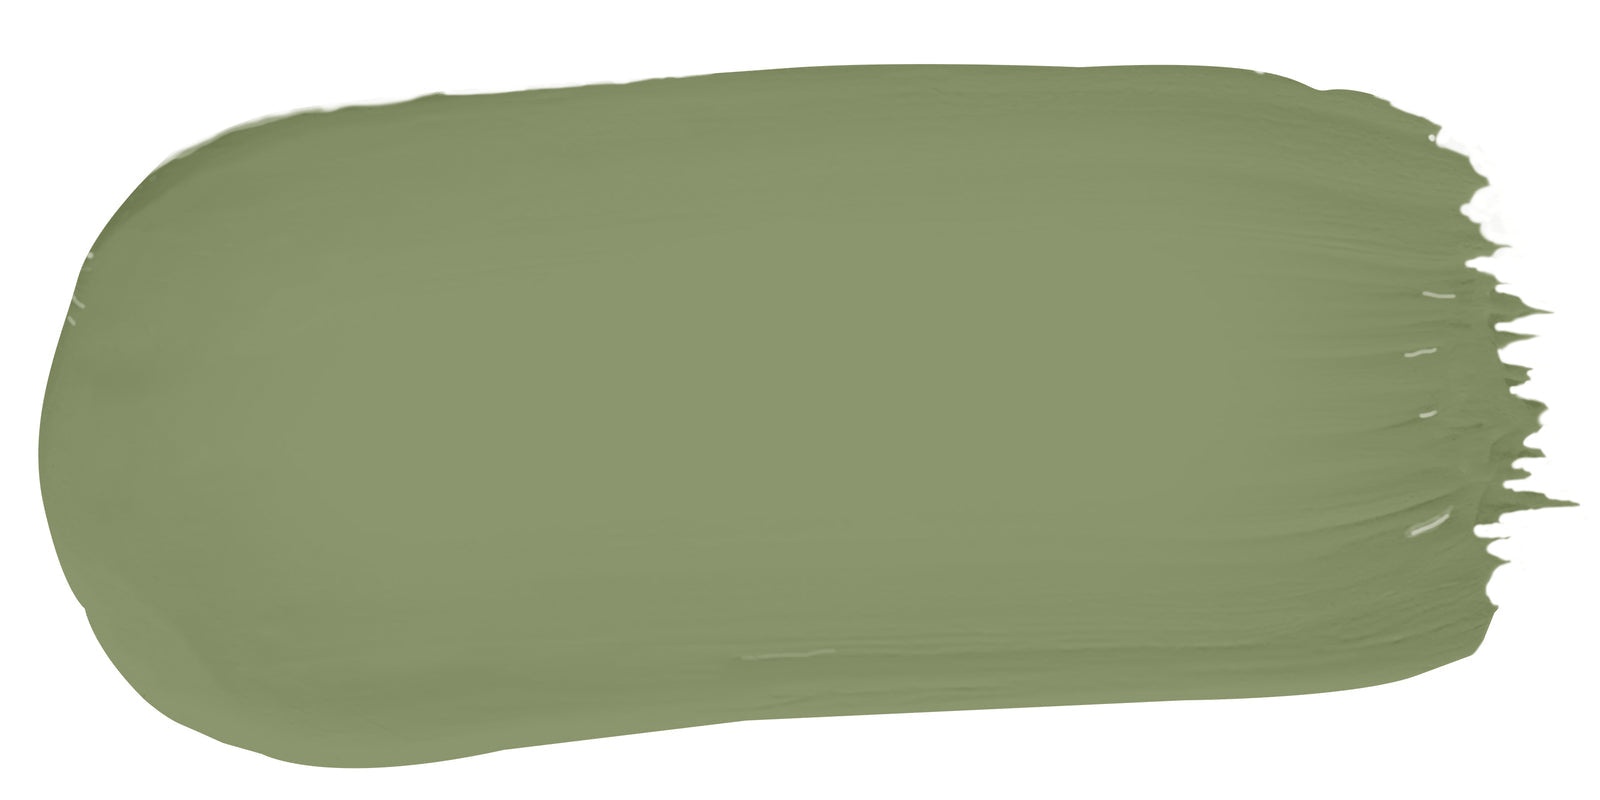
Saxon Green - Fresco Plaster
Saxon Green Fresco Plaster is a homage to the lush, grassy hues of ancient Saxon landscapes, providing a Venetian plaster finish that's as timeless as it is elegant. This color is steeped in history and nature, offering a serene yet captivating presence in any space it adorns. Ideal for creating a tranquil retreat or a sophisticated backdrop, Saxon Green reflects the balance between luxury and the grounding essence of the earth. With this Venetian plaster, walls are not just surfaces but canvases that celebrate the richness of the past with a modern twist. Saxon Green Fresco Plaster Application: Learn all about venetian plaster. Learn how to apply or paint venetian plaster. View full Saxon Green Fresco Plaster specifications
Brand: Sydney Harbour Paint Co.
Category: Hardware > Building Consumables > Wall Patching Compounds & Plaster > Lime Plaster